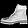
Label: Ankle boot